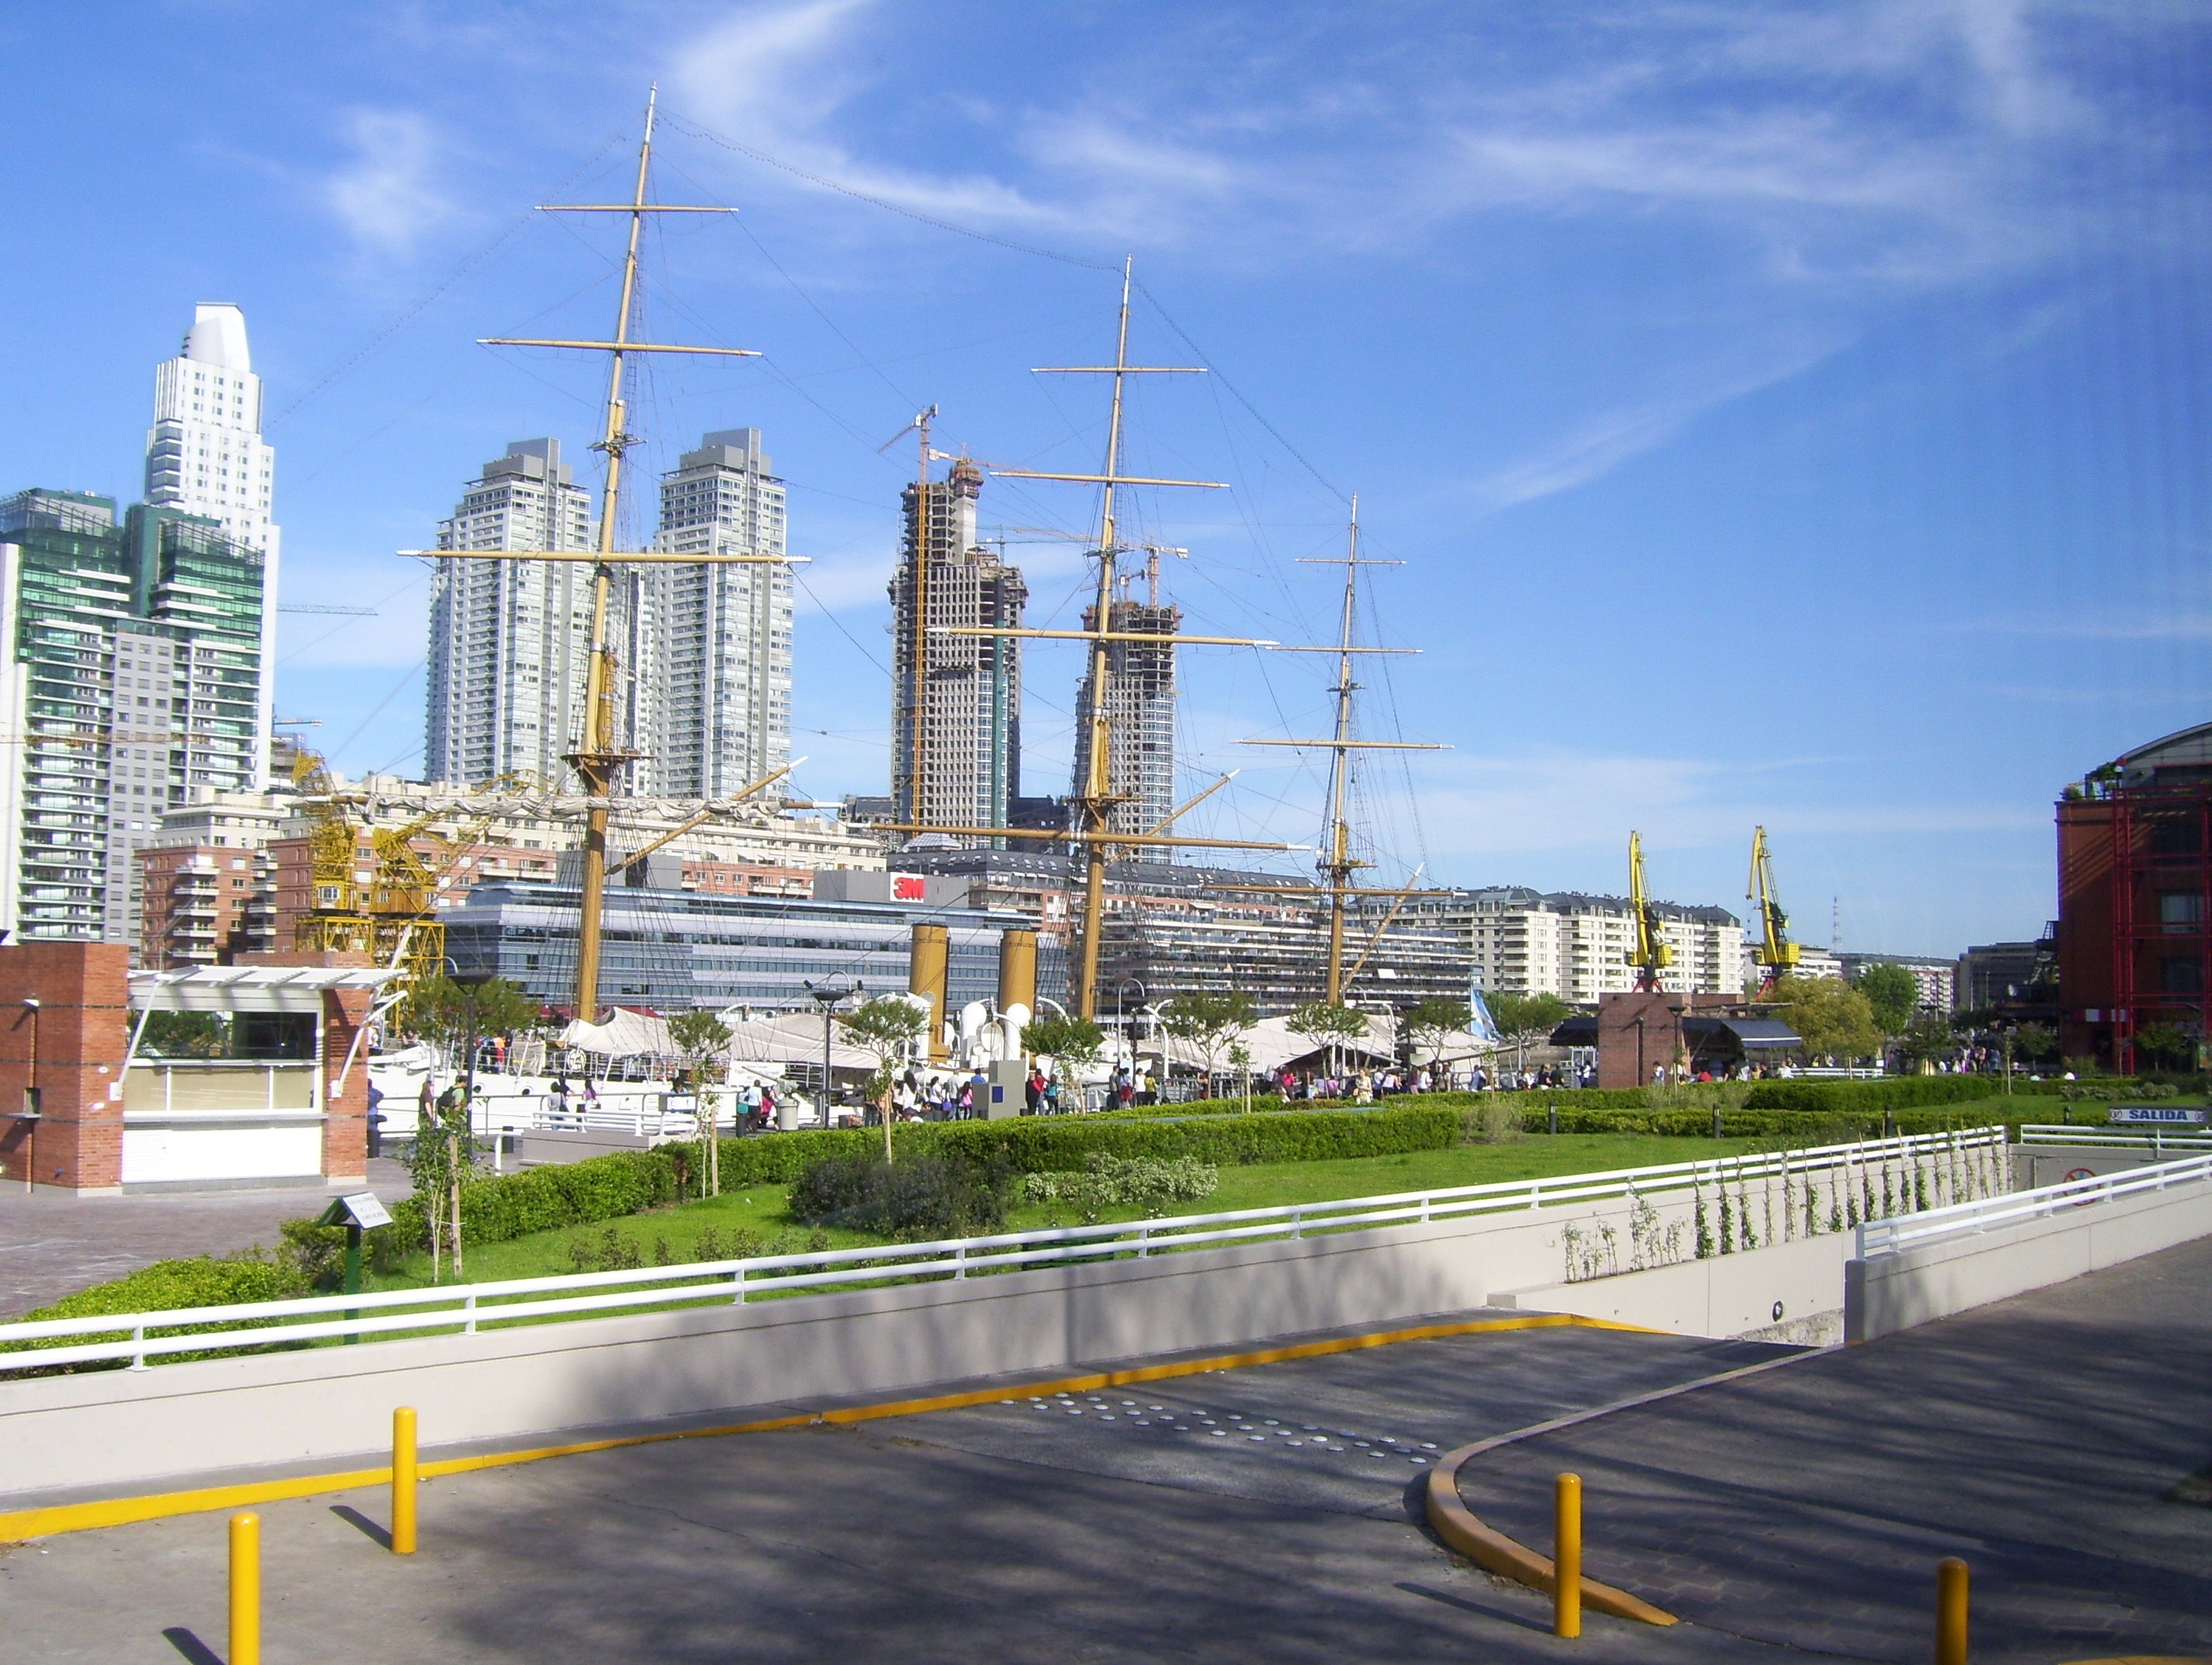
architecture, skyline, building, city, skyscraper, urban, cityscape, downtown, construction, tower, scenic, plaza, scenery, landmark, harbor, port, metropolitan, stadium, tower block, buildings, infrastructure, argentina, metropolis, buenos aires, urban area, human settlement, outdoor structure